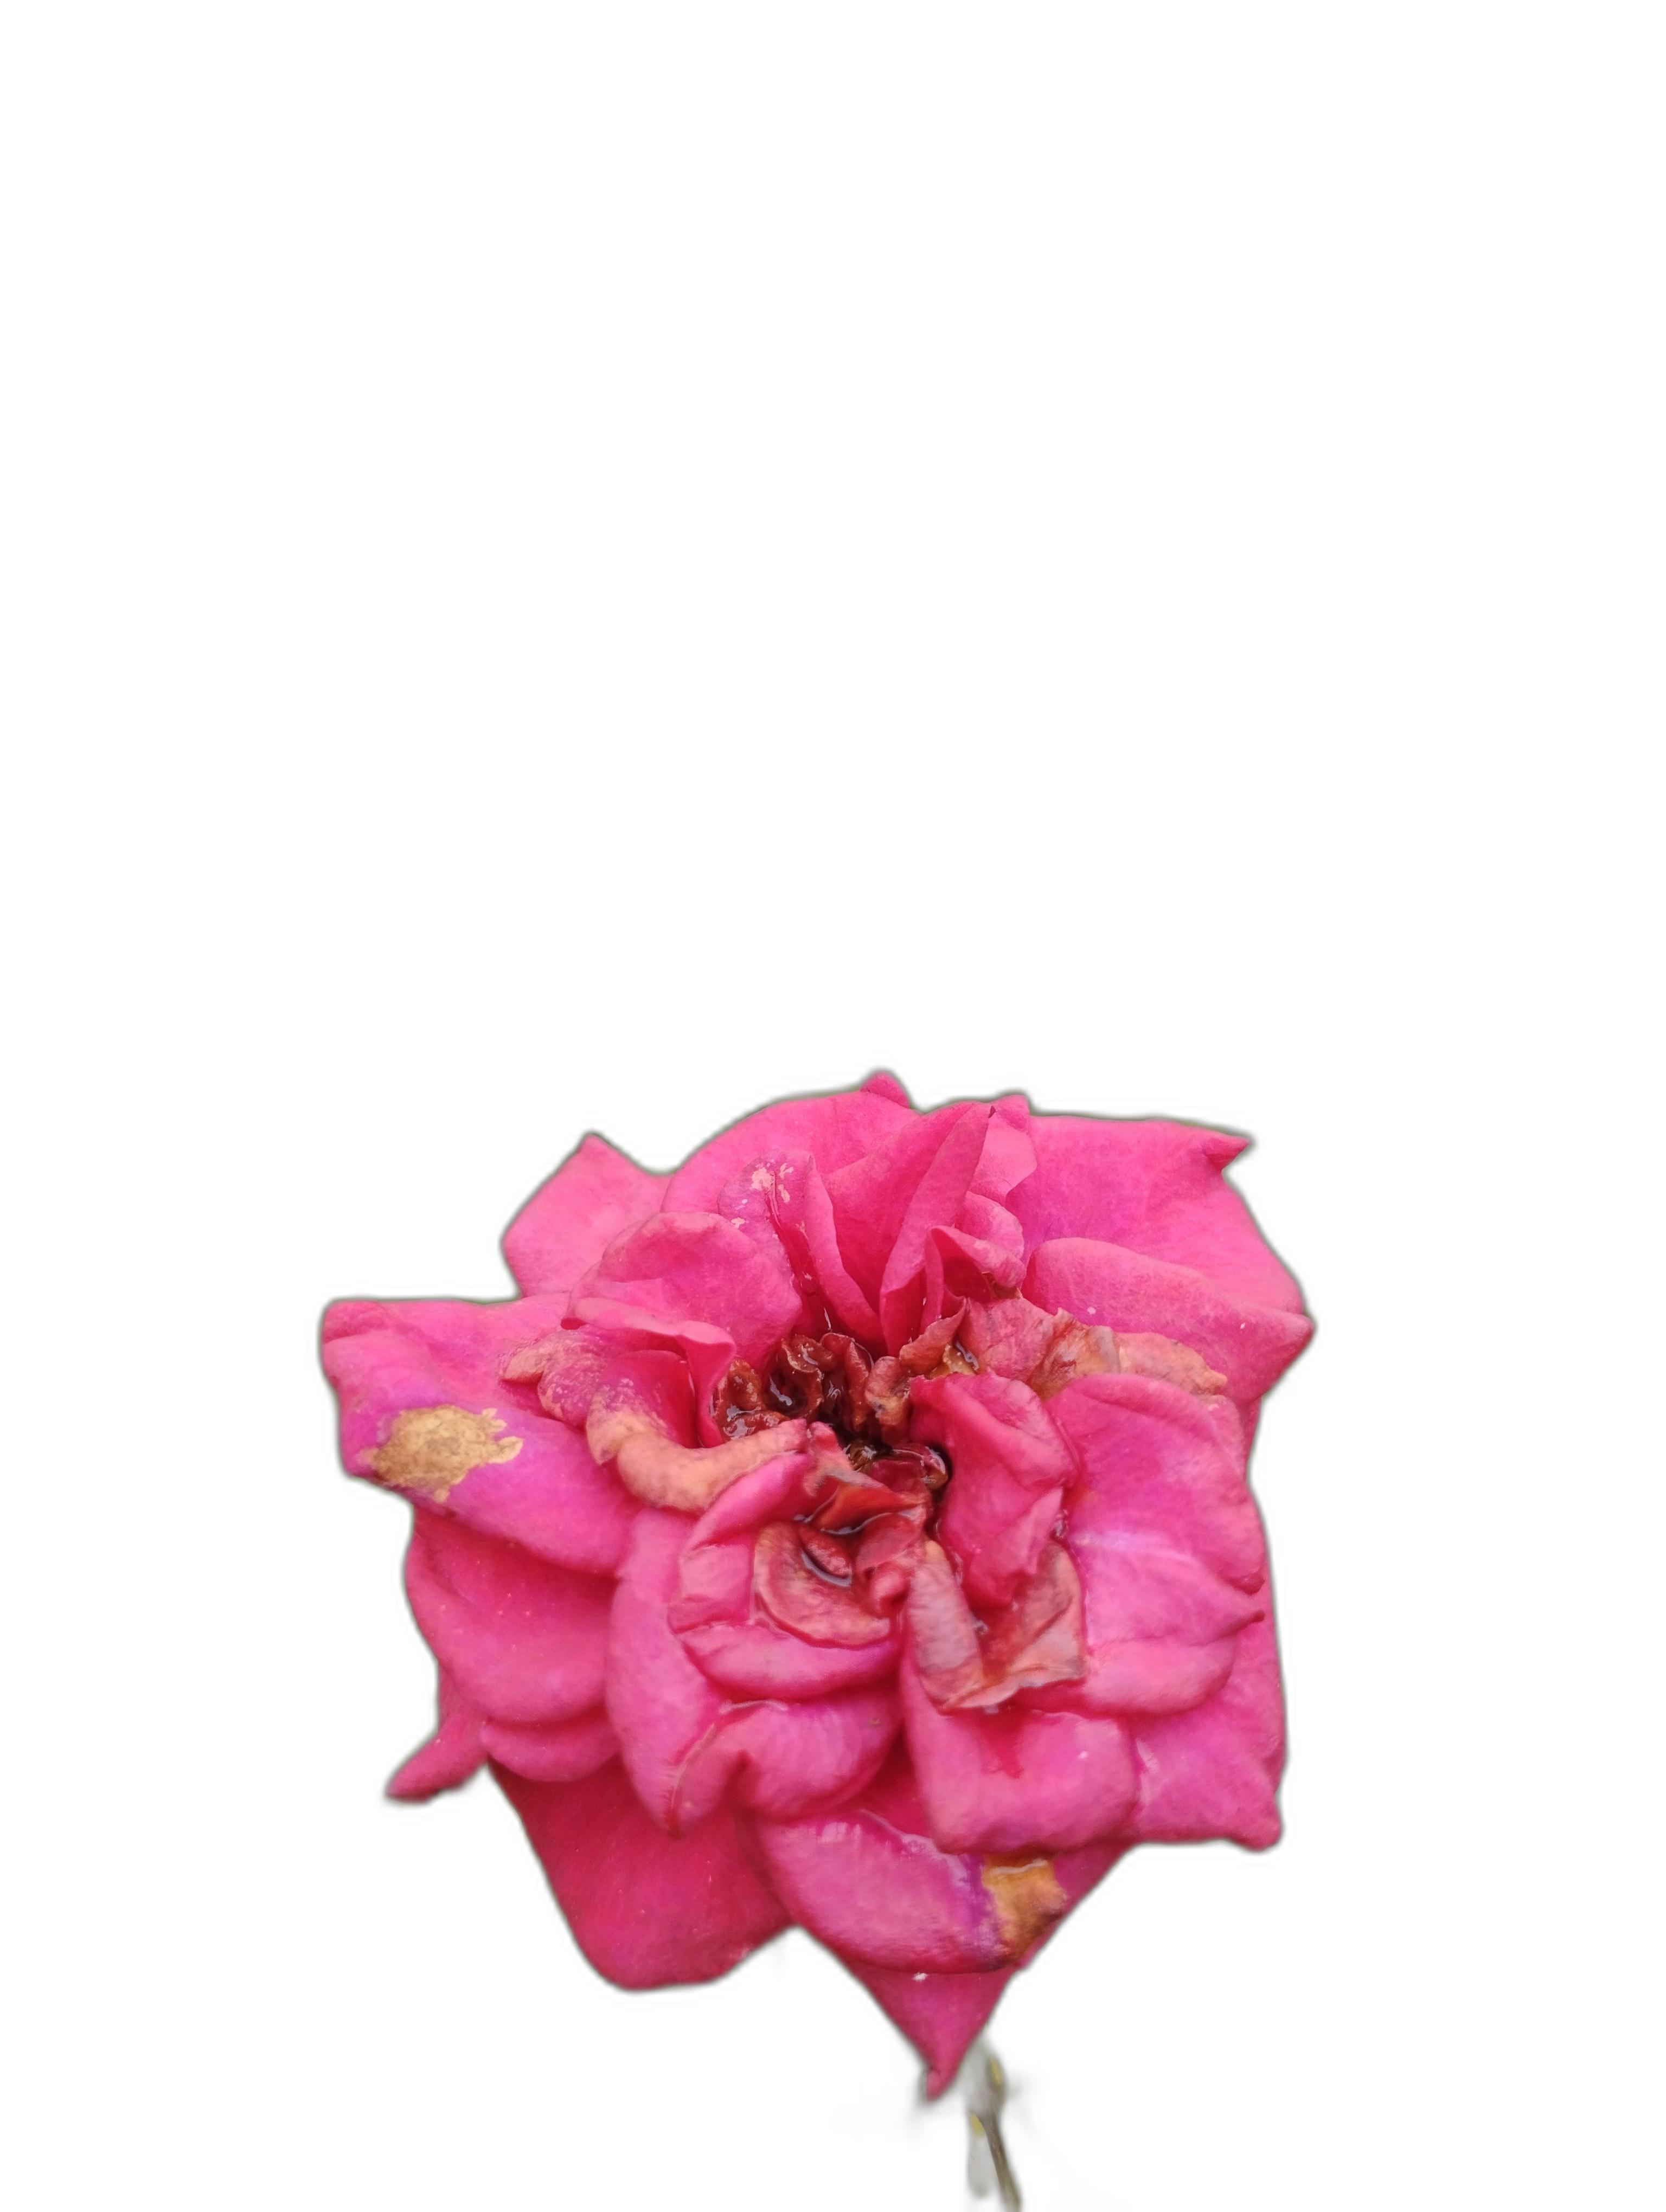
Label: Rose